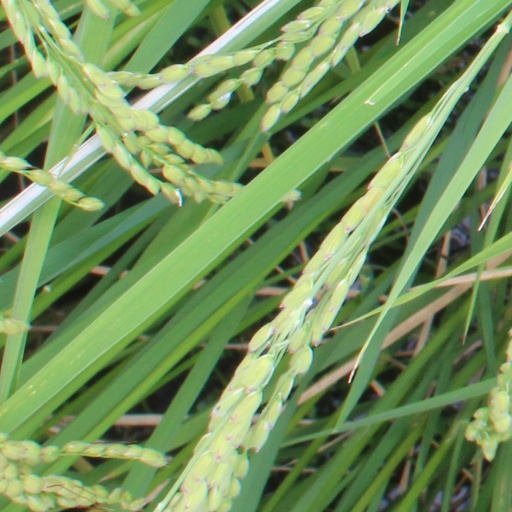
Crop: rice